Solar power in the Netherlands

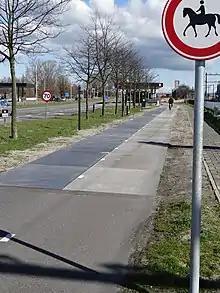
SolaRoad cycle path in Krommenie

In November 2014 SolaRoad, the world's first experimental solar cycle path, was opened in the village of Krommenie. The aim of the project is to test the practicality and cost efficiency of embedding solar panels into a cycle path. The idea is that the path, which is expected to generate 50 to 70 kWh/m each year, can power anything from street lights or traffic lights to electric cars or houses. The developers of SolaRoad believe that up to 20% of the 140,000 km of road in the Netherlands could be used to harvest solar energy.